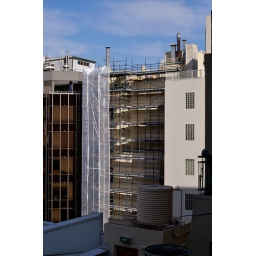
a plastic curtain over the building.